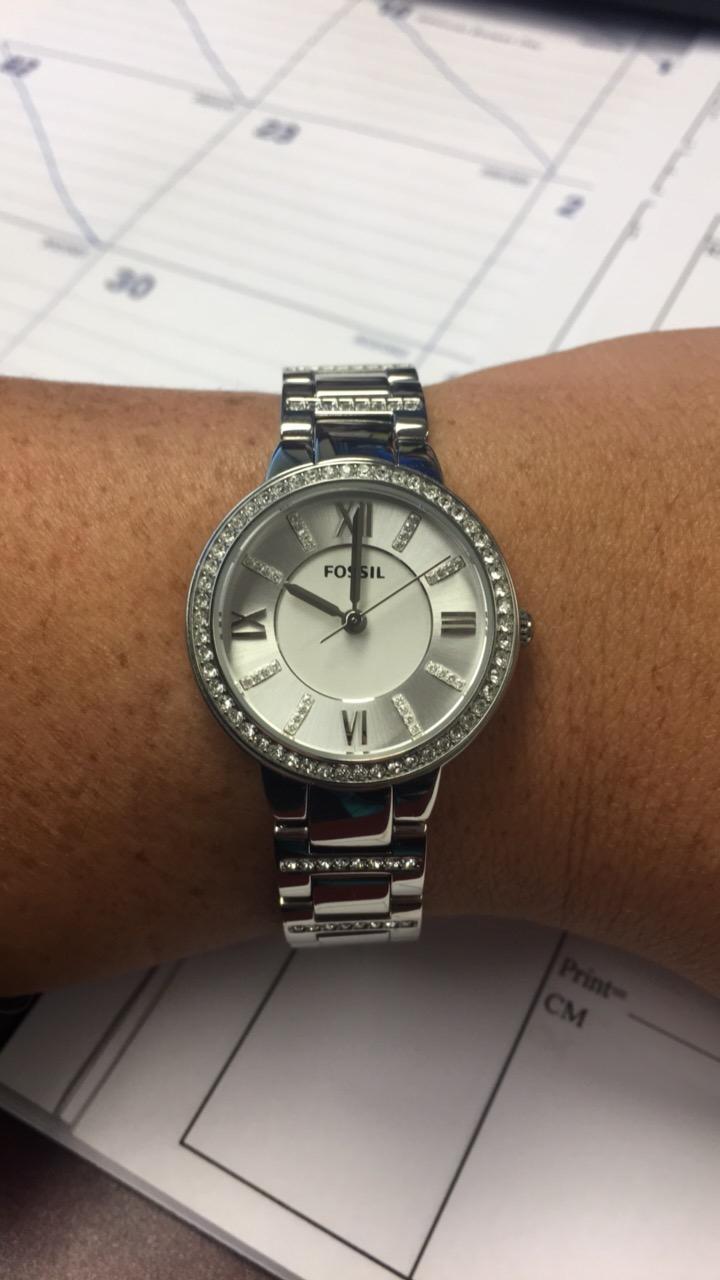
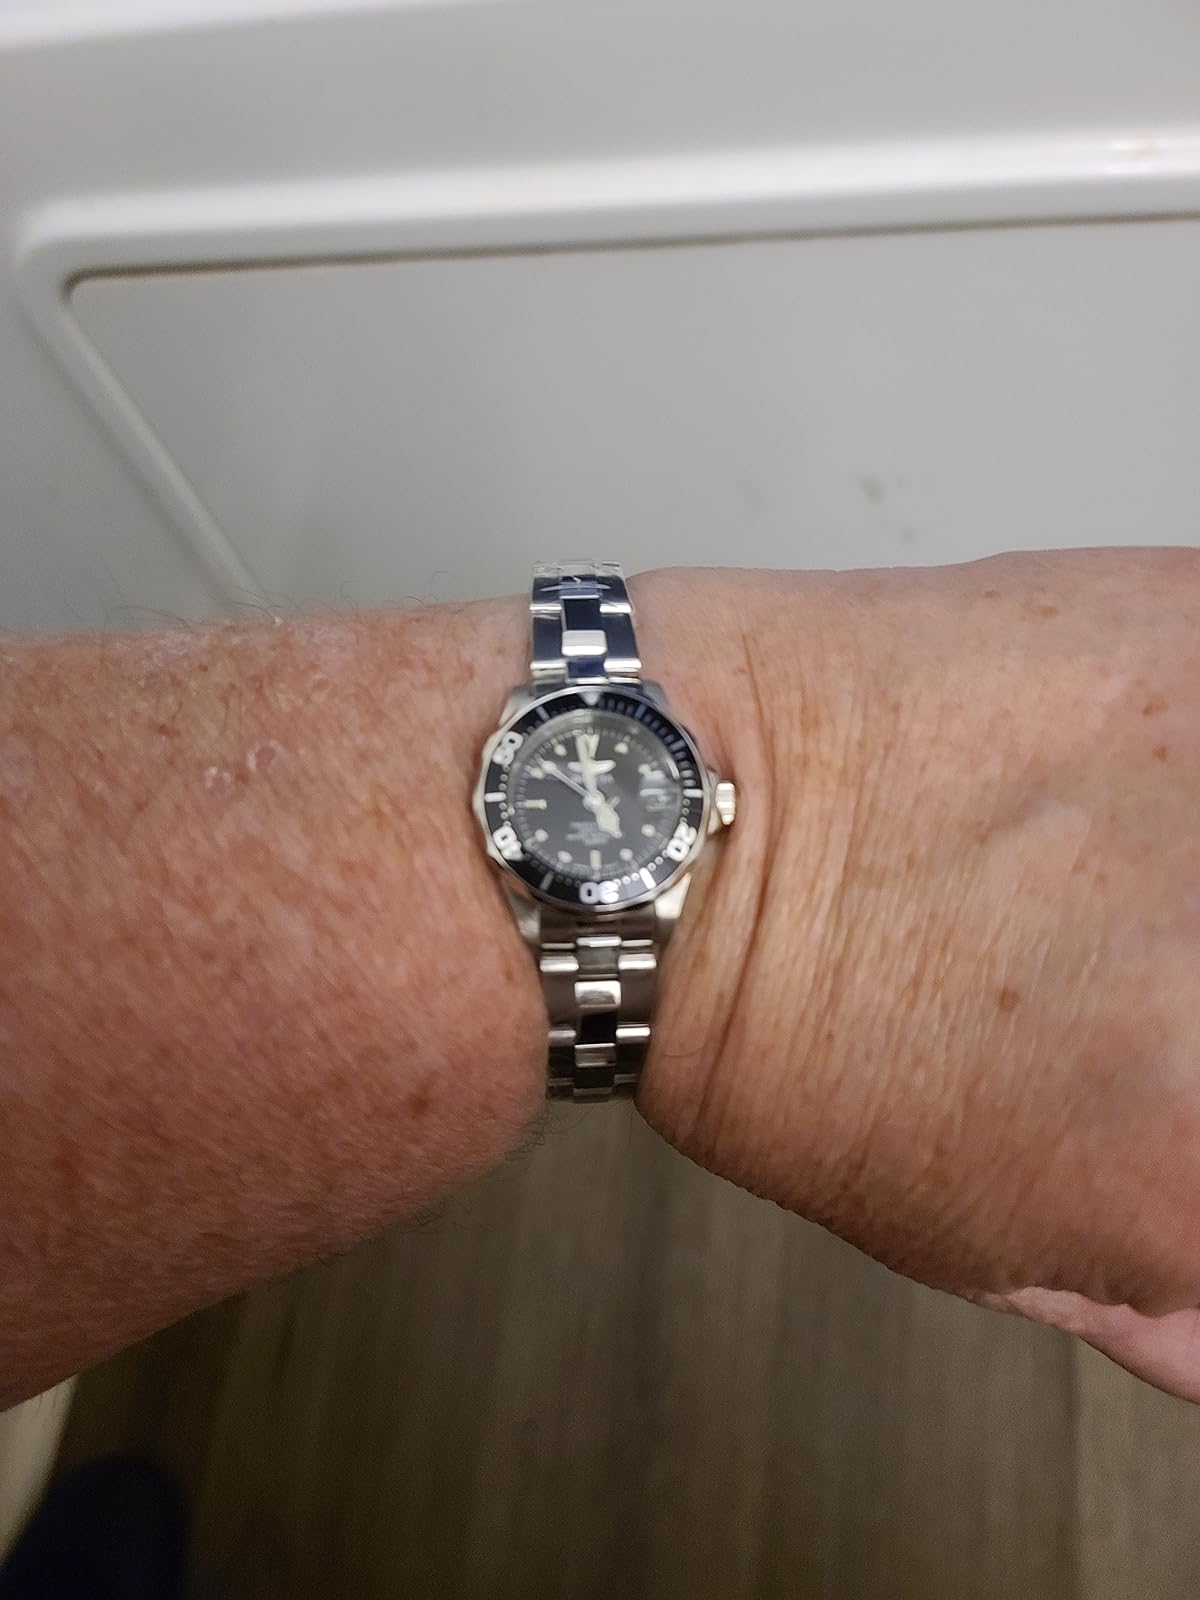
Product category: accessories_watch
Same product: no